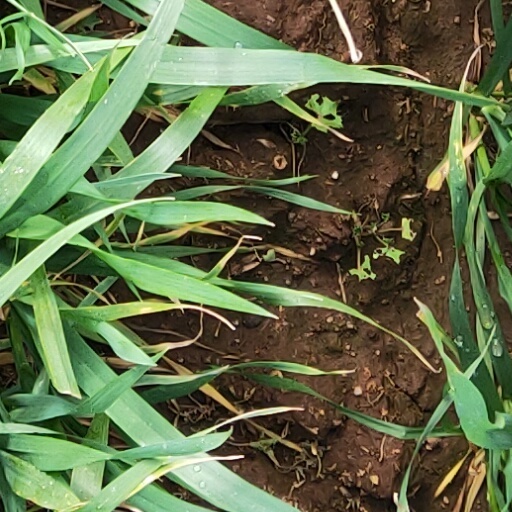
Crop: wheat